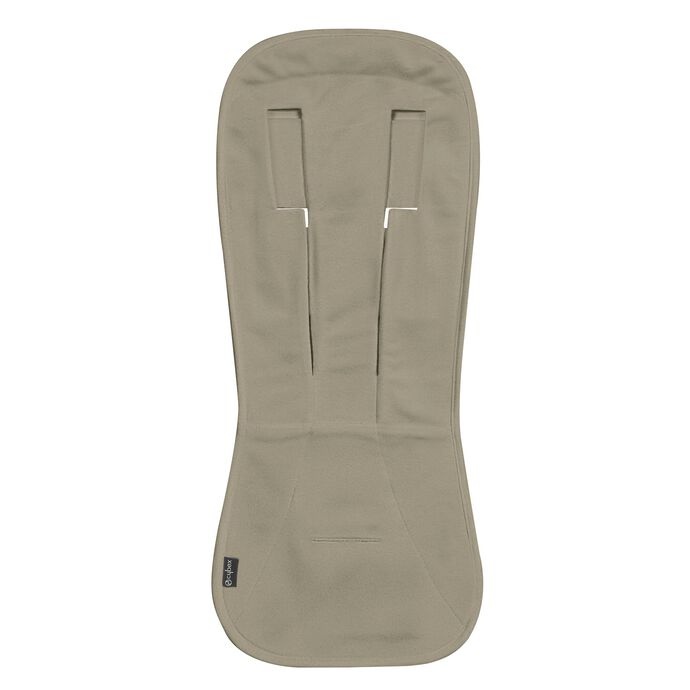
Fodera Estiva Passeggino
Brand: Cybex
Fodera estiva per passeggino assorbe e regola l’umidità per mantenere il tuo bambino fresco e asciutto nelle giornate più calde. Realizzata in morbido tessuto di viscosa, prodotto con cellulosa di bambù. Composizione: 80% cotone e 20% poliestere. Mantiene il bambino confortevole e fresco nelle calde giornate estive. Cura: lavabile in lavatrice a 30° .
Category: Baby & Toddler > Baby Transport Accessories > Baby Transport Liners & Sacks